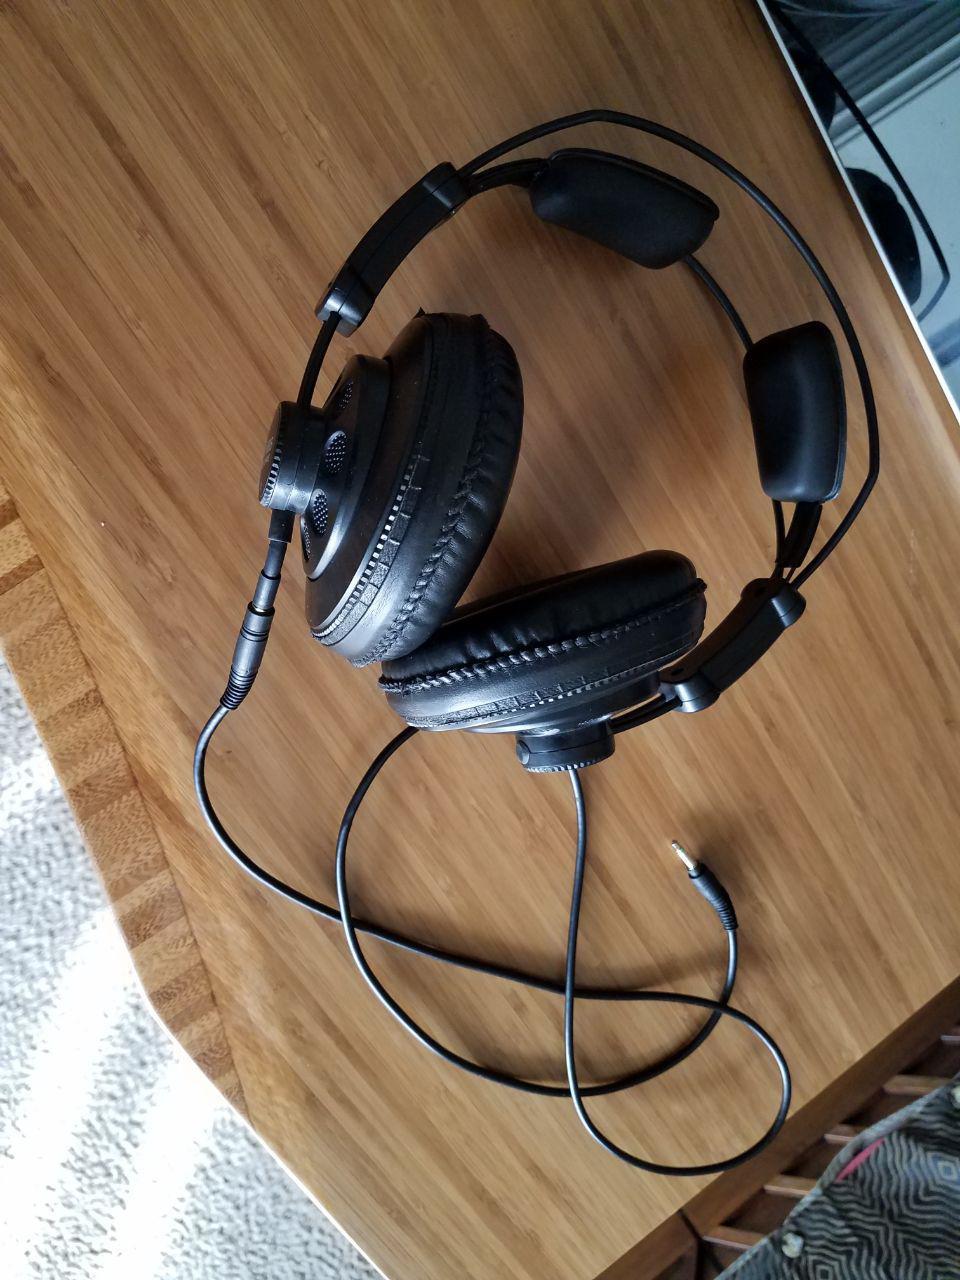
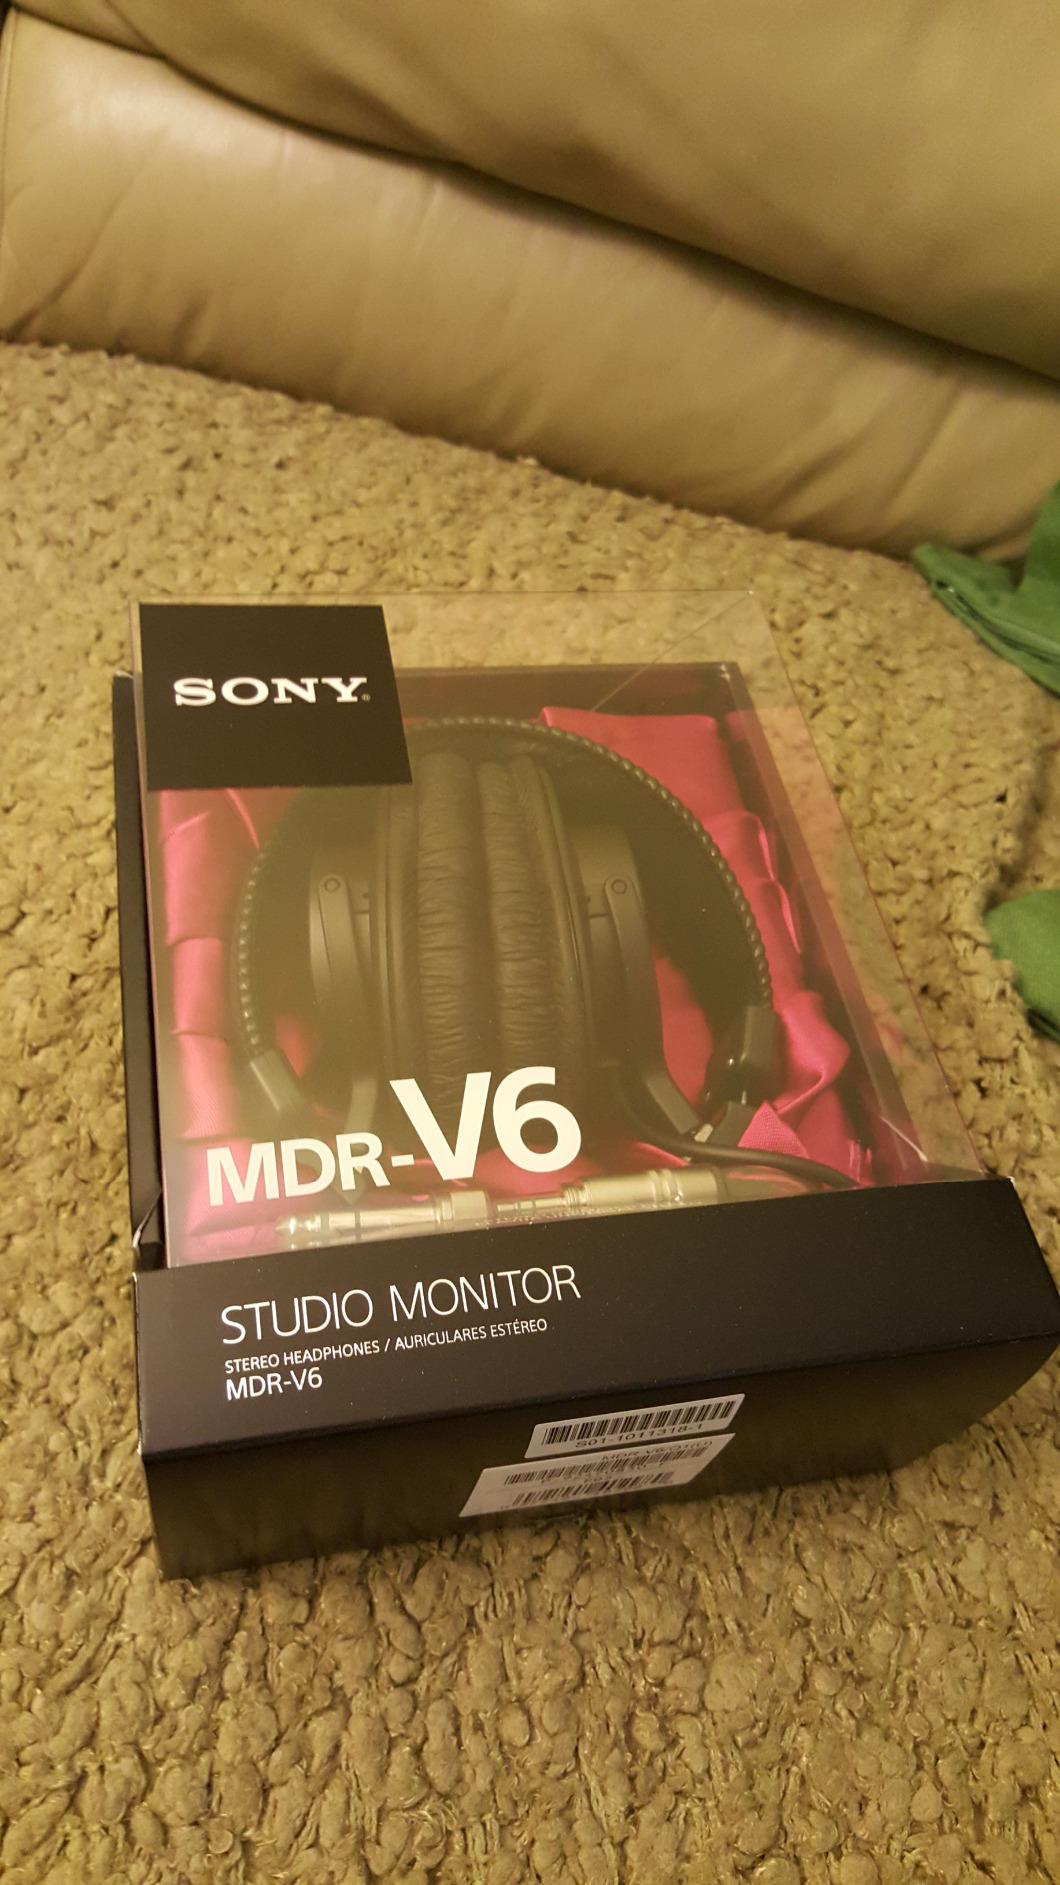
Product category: headphones
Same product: no